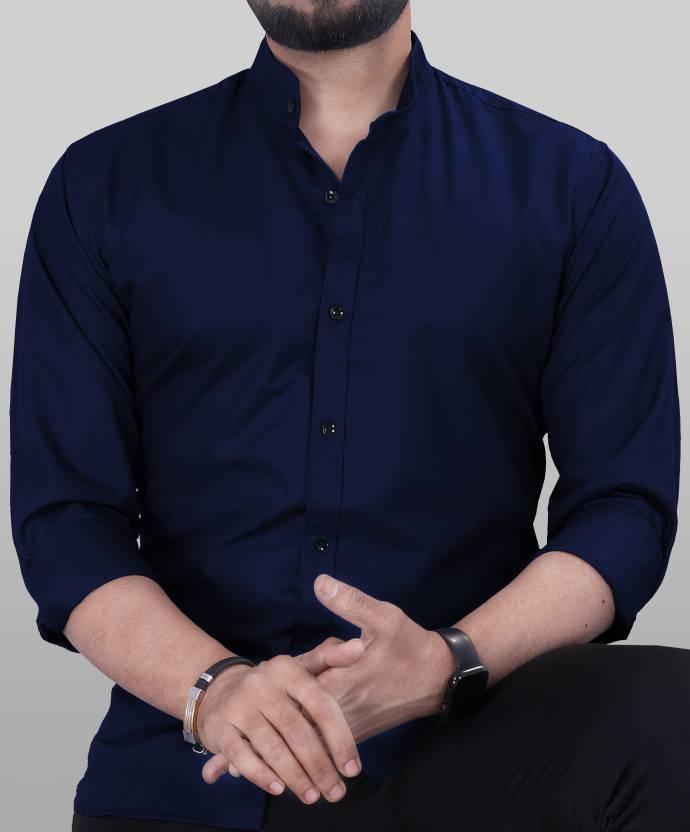
Blue Solid Men Regular Fit Solid Mandarin Collar Casual Shirt